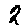
Label: 2